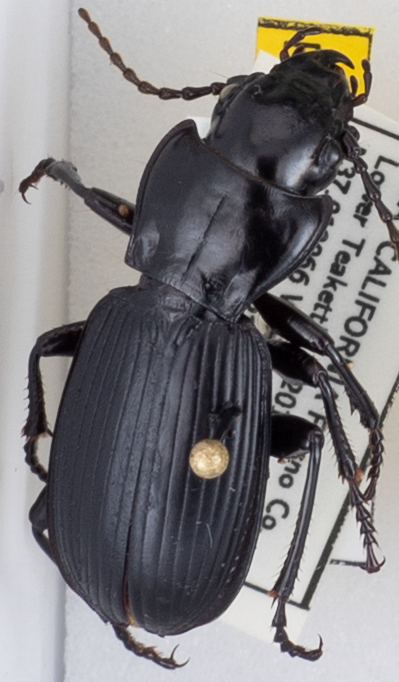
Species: Pterostichus lama
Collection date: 2021-06-09
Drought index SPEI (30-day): -1.13
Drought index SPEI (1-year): -2.09
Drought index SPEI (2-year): -2.09